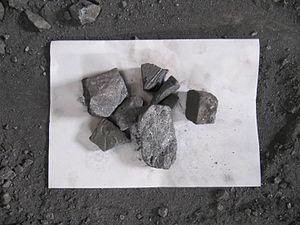
Echantillons de ferrosilicium, utilisés en sidérurgie (posés sur feuille A4)
Les ferroalliages sont des composés métalliques de pureté variable, contenant du fer et un autre métal dans une proportion variable. On peut y trouver également, en quantité plus faible, des impuretés issues du procédé de fabrication comme le carbone, le silicium ou le calcium.